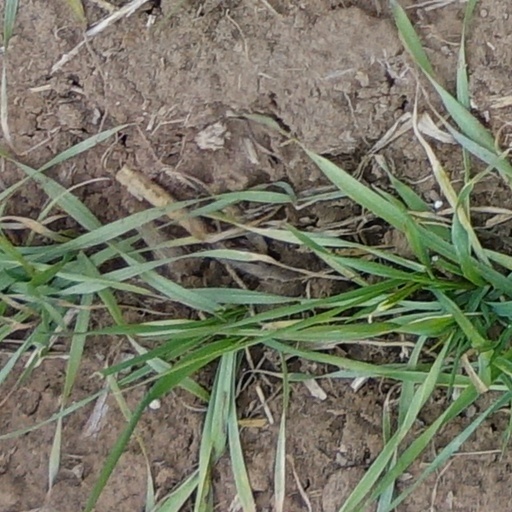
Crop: wheat